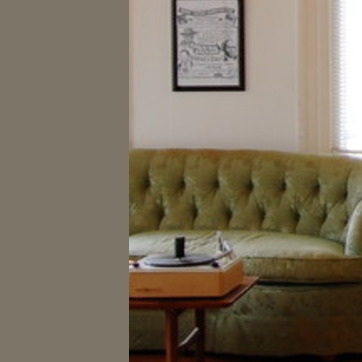
Material: fabric